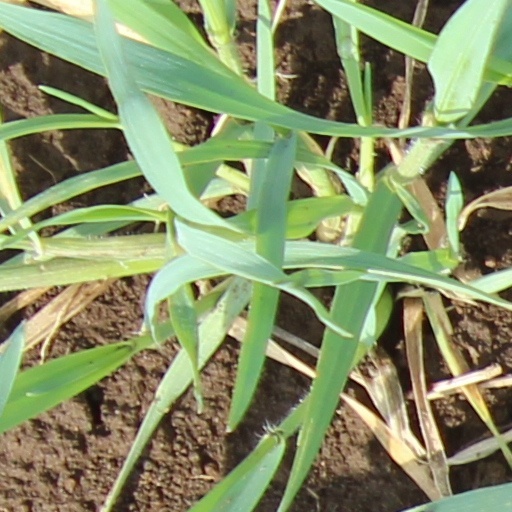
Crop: wheat